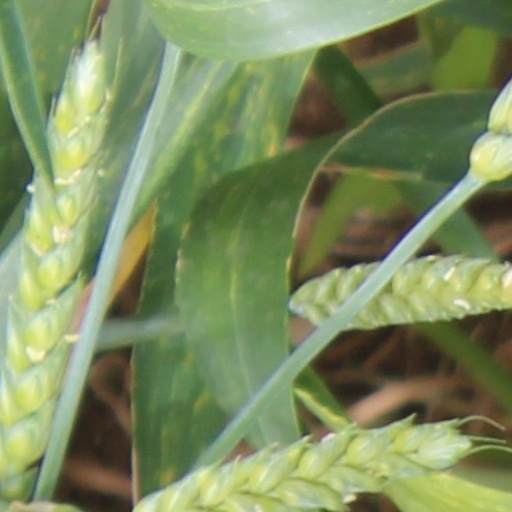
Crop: wheat